2K12 Kub

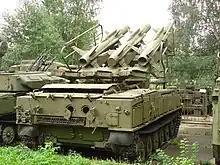
Rear view of the Kub at the Central Museum of Russian Armed Forces

The 2K12 system shares many components with the 2K11 Krug (SA-4) system. In many ways they are designed to complement each other; 2K11 is effective at long ranges and high altitudes, 2K12 at medium ranges and intermediate altitudes.